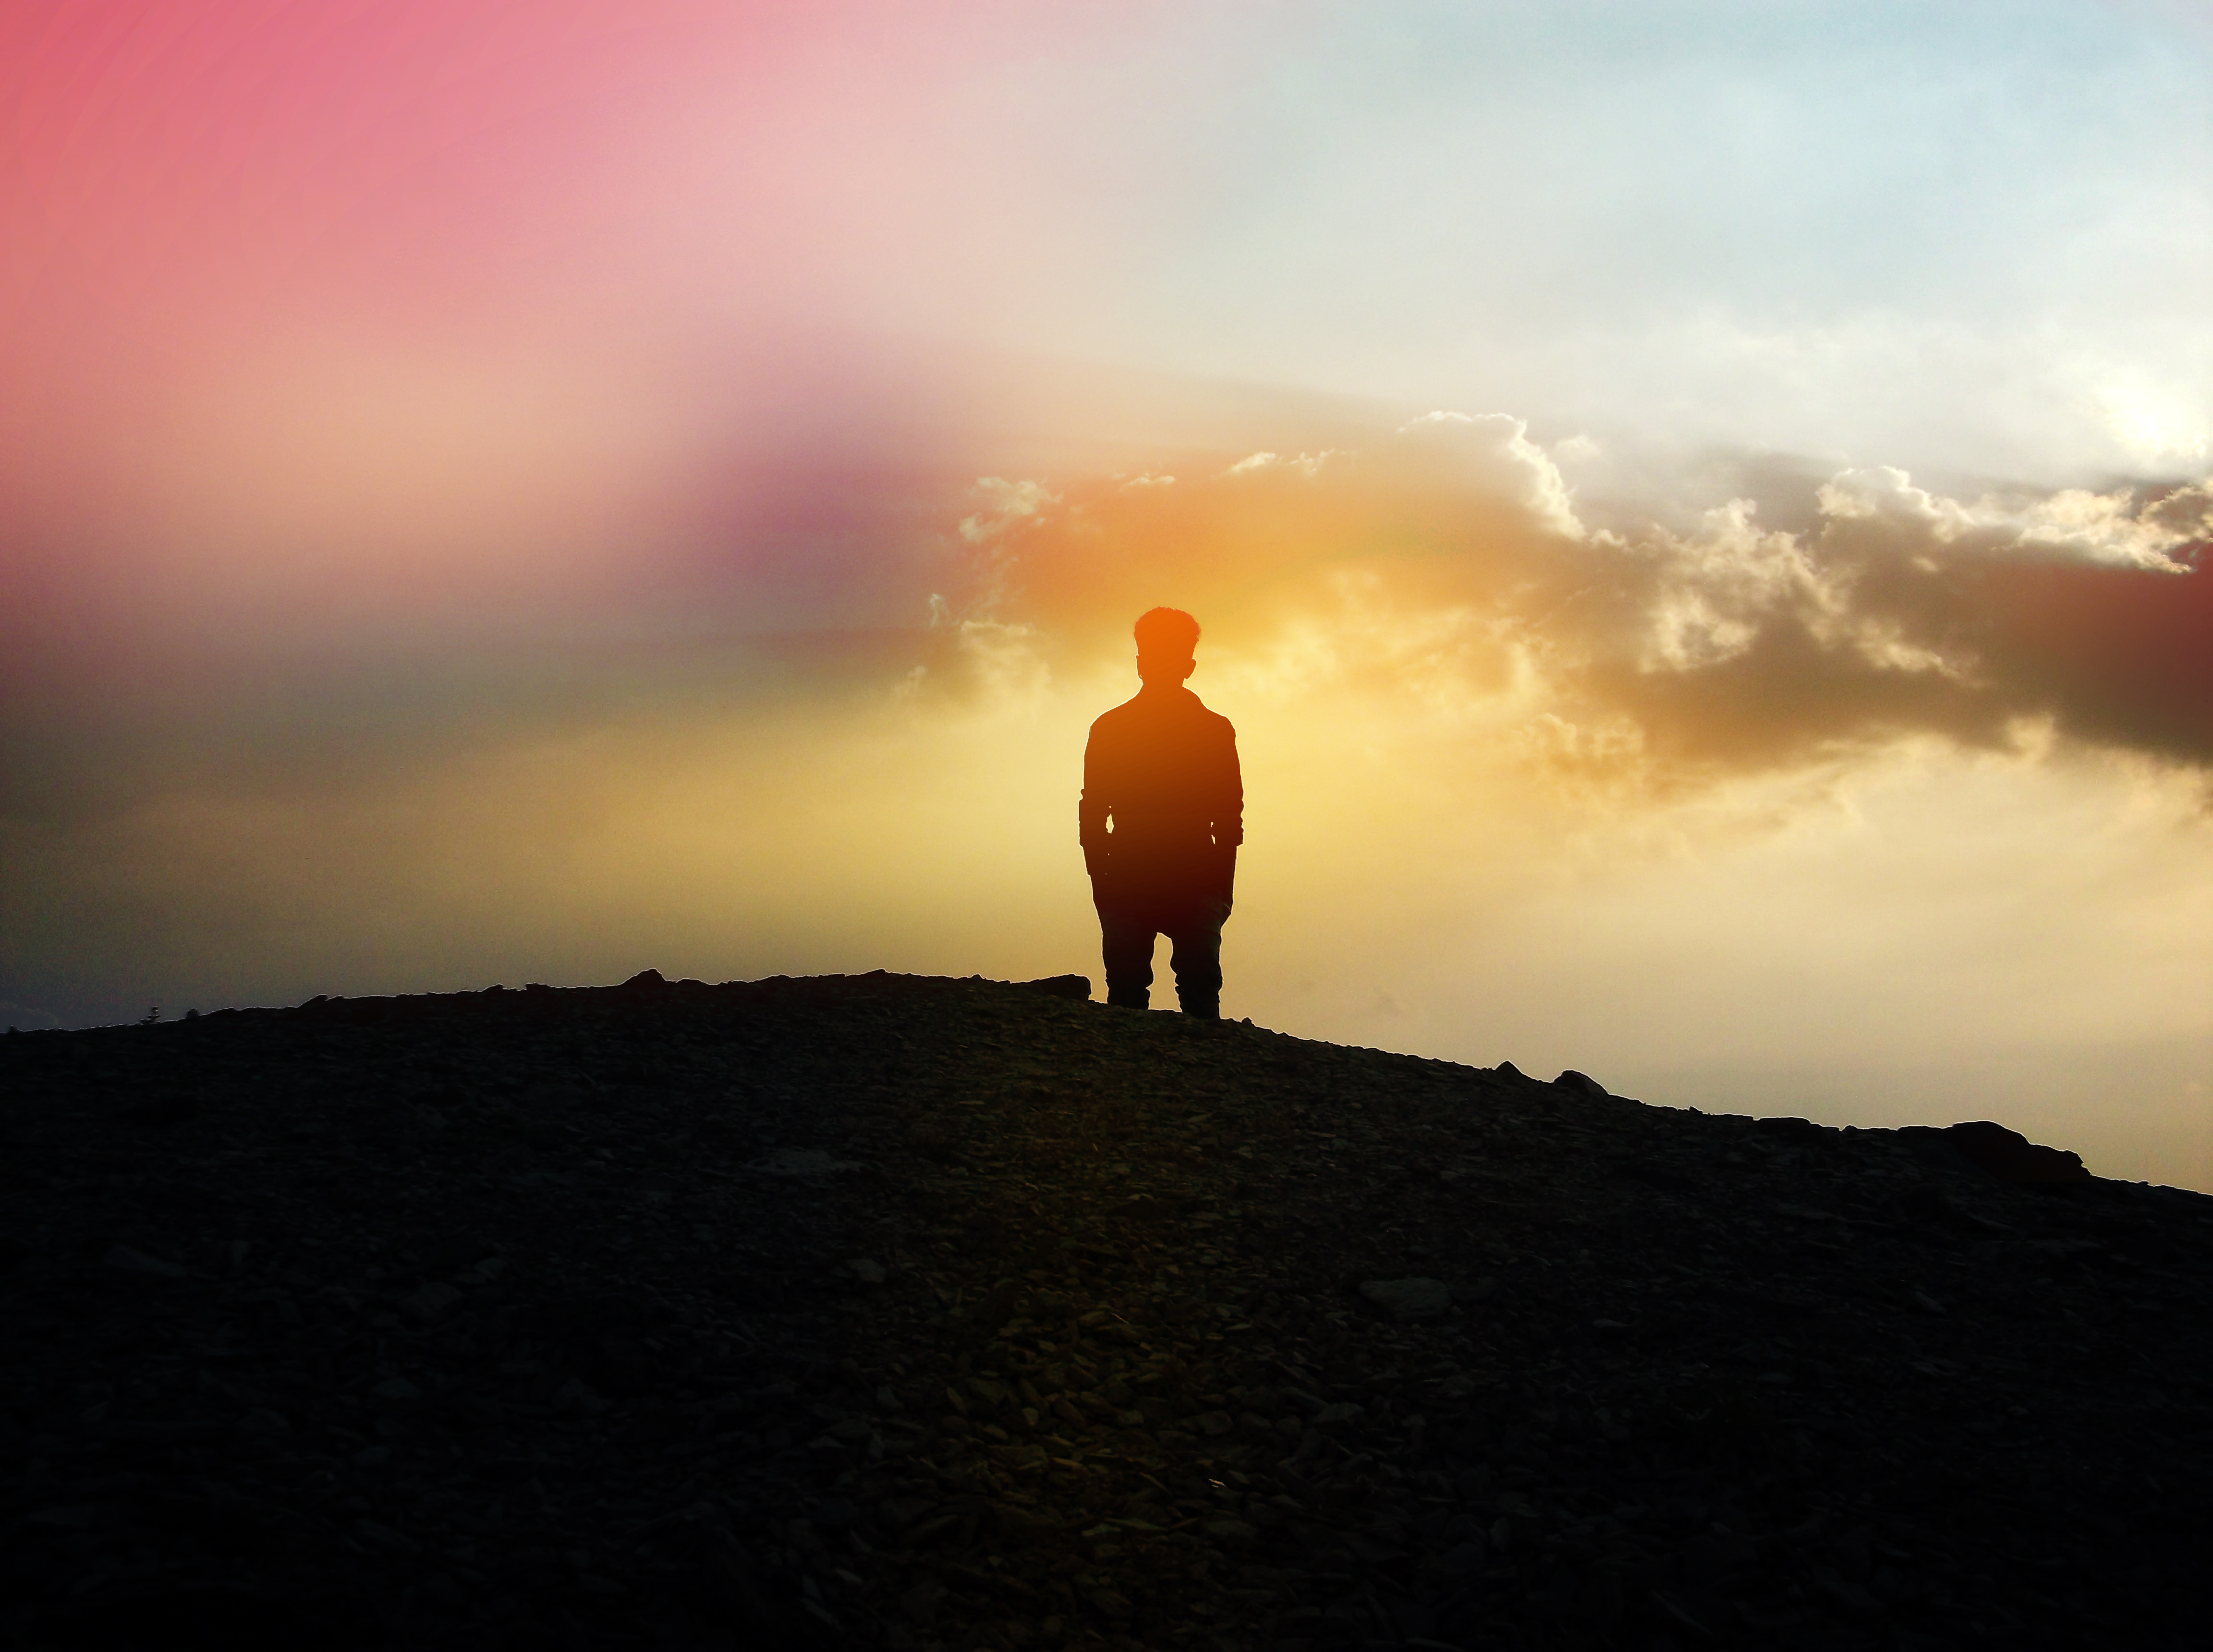
man, sea, horizon, silhouette, person, mountain, light, cloud, sky, sun, sunrise, sunset, sunlight, morning, hill, dawn, atmosphere, dusk, standing, evening, clouds, atmospheric phenomenon, atmosphere of earth